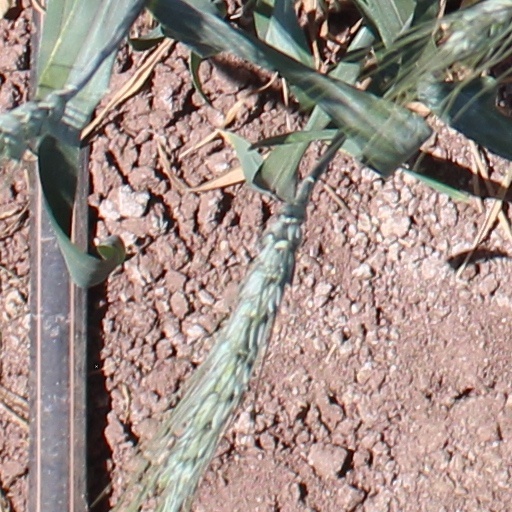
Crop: wheat